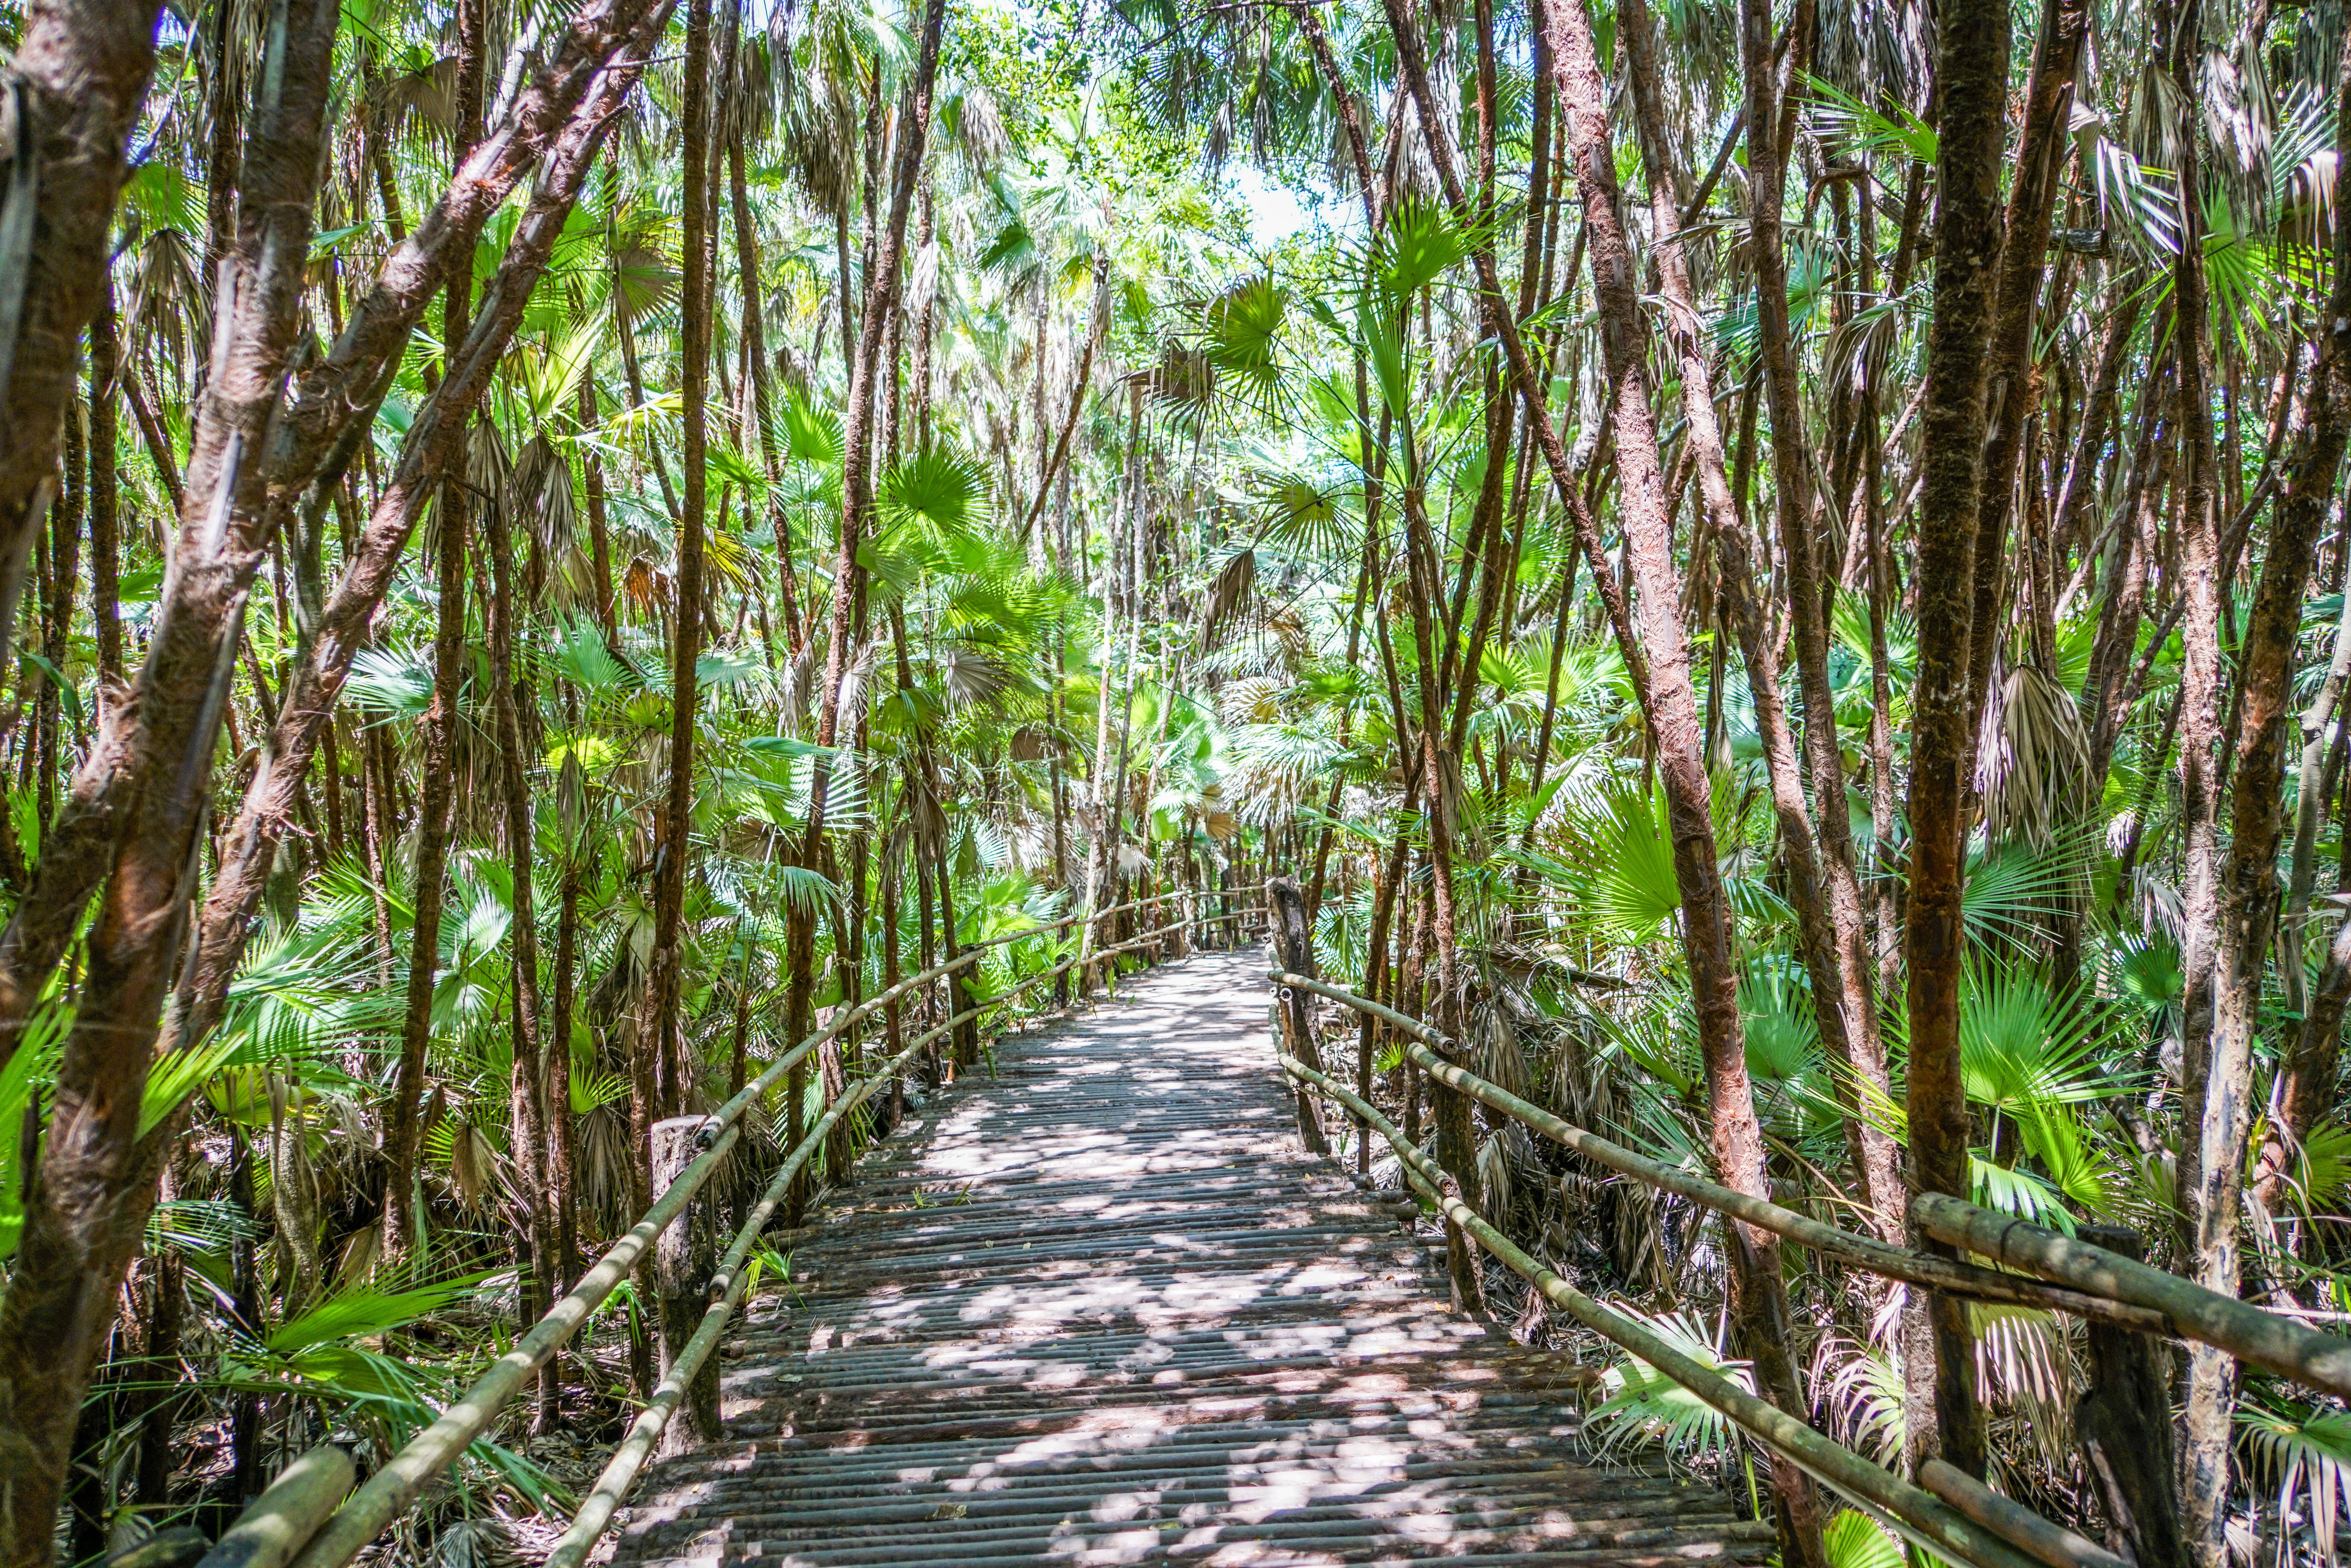
tree, nature, forest, path, swamp, trail, sunlight, walkway, travel, wild, green, jungle, tropical, america, botany, flora, central, vegetation, rainforest, wetland, plantation, woodland, habitat, bamboo, ecosystem, biome, old growth forest, belize, natural environment, geographical feature, temperate broadleaf and mixed forest, arecales, bacab jungle park